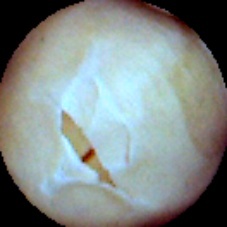
Label: Skin-damaged